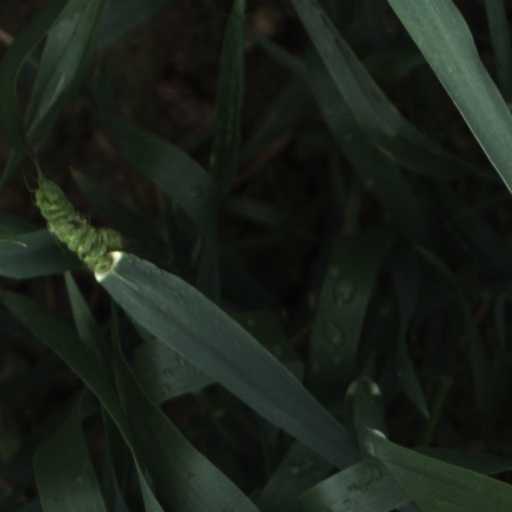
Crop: wheat